Monroe Doctrine Centennial half dollar

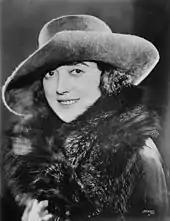
A scandal involving actress Mabel Normand was one event which led to the issuance of the Monroe Doctrine Centennial half dollar.

By 1922, the Hollywood film industry was in serious trouble. Established in the Los Angeles area during the 1910s after moving from such eastern venues as Fort Lee, New Jersey, the industry had been rocked by a number of scandals. These included the mysterious shooting death of film director William Desmond Taylor, and the subsequent evasive testimony concerning it by actress Mabel Normand, which helped destroy her career. Another notorious scandal of the early 1920s was the death of actress Virginia Rappe following an orgy at a San Francisco hotel. Actor Roscoe "Fatty" Arbuckle was, after three trials, acquitted of manslaughter, but the negative publicity ended his career as well. These scandals, together with the death of romantic lead Wallace Reid from a drug overdose and a number of instances of onscreen sexual explicitness, led to nationwide calls for a boycott of Hollywood films.